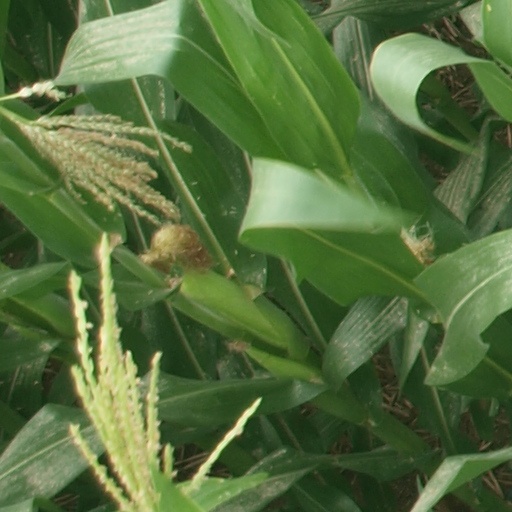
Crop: maize; corn